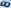
Number: 8